Cornish Australians

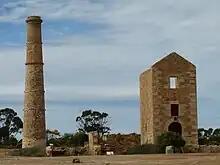
Historic copper mines at Moonta

On the First Fleet 21 Cornish convicts arrived in Australia aboard the Charlotte and Scarborough in 1788. A further twelve were sent in the Second Fleet of 1790, though six died on the way, and sixteen were carried on the Third Fleet of 1791. Some 600 convicts were transported from Cornwall to Australia between 1787 and 1852, 78 per cent of whom were male. Some of the most famous of these included: